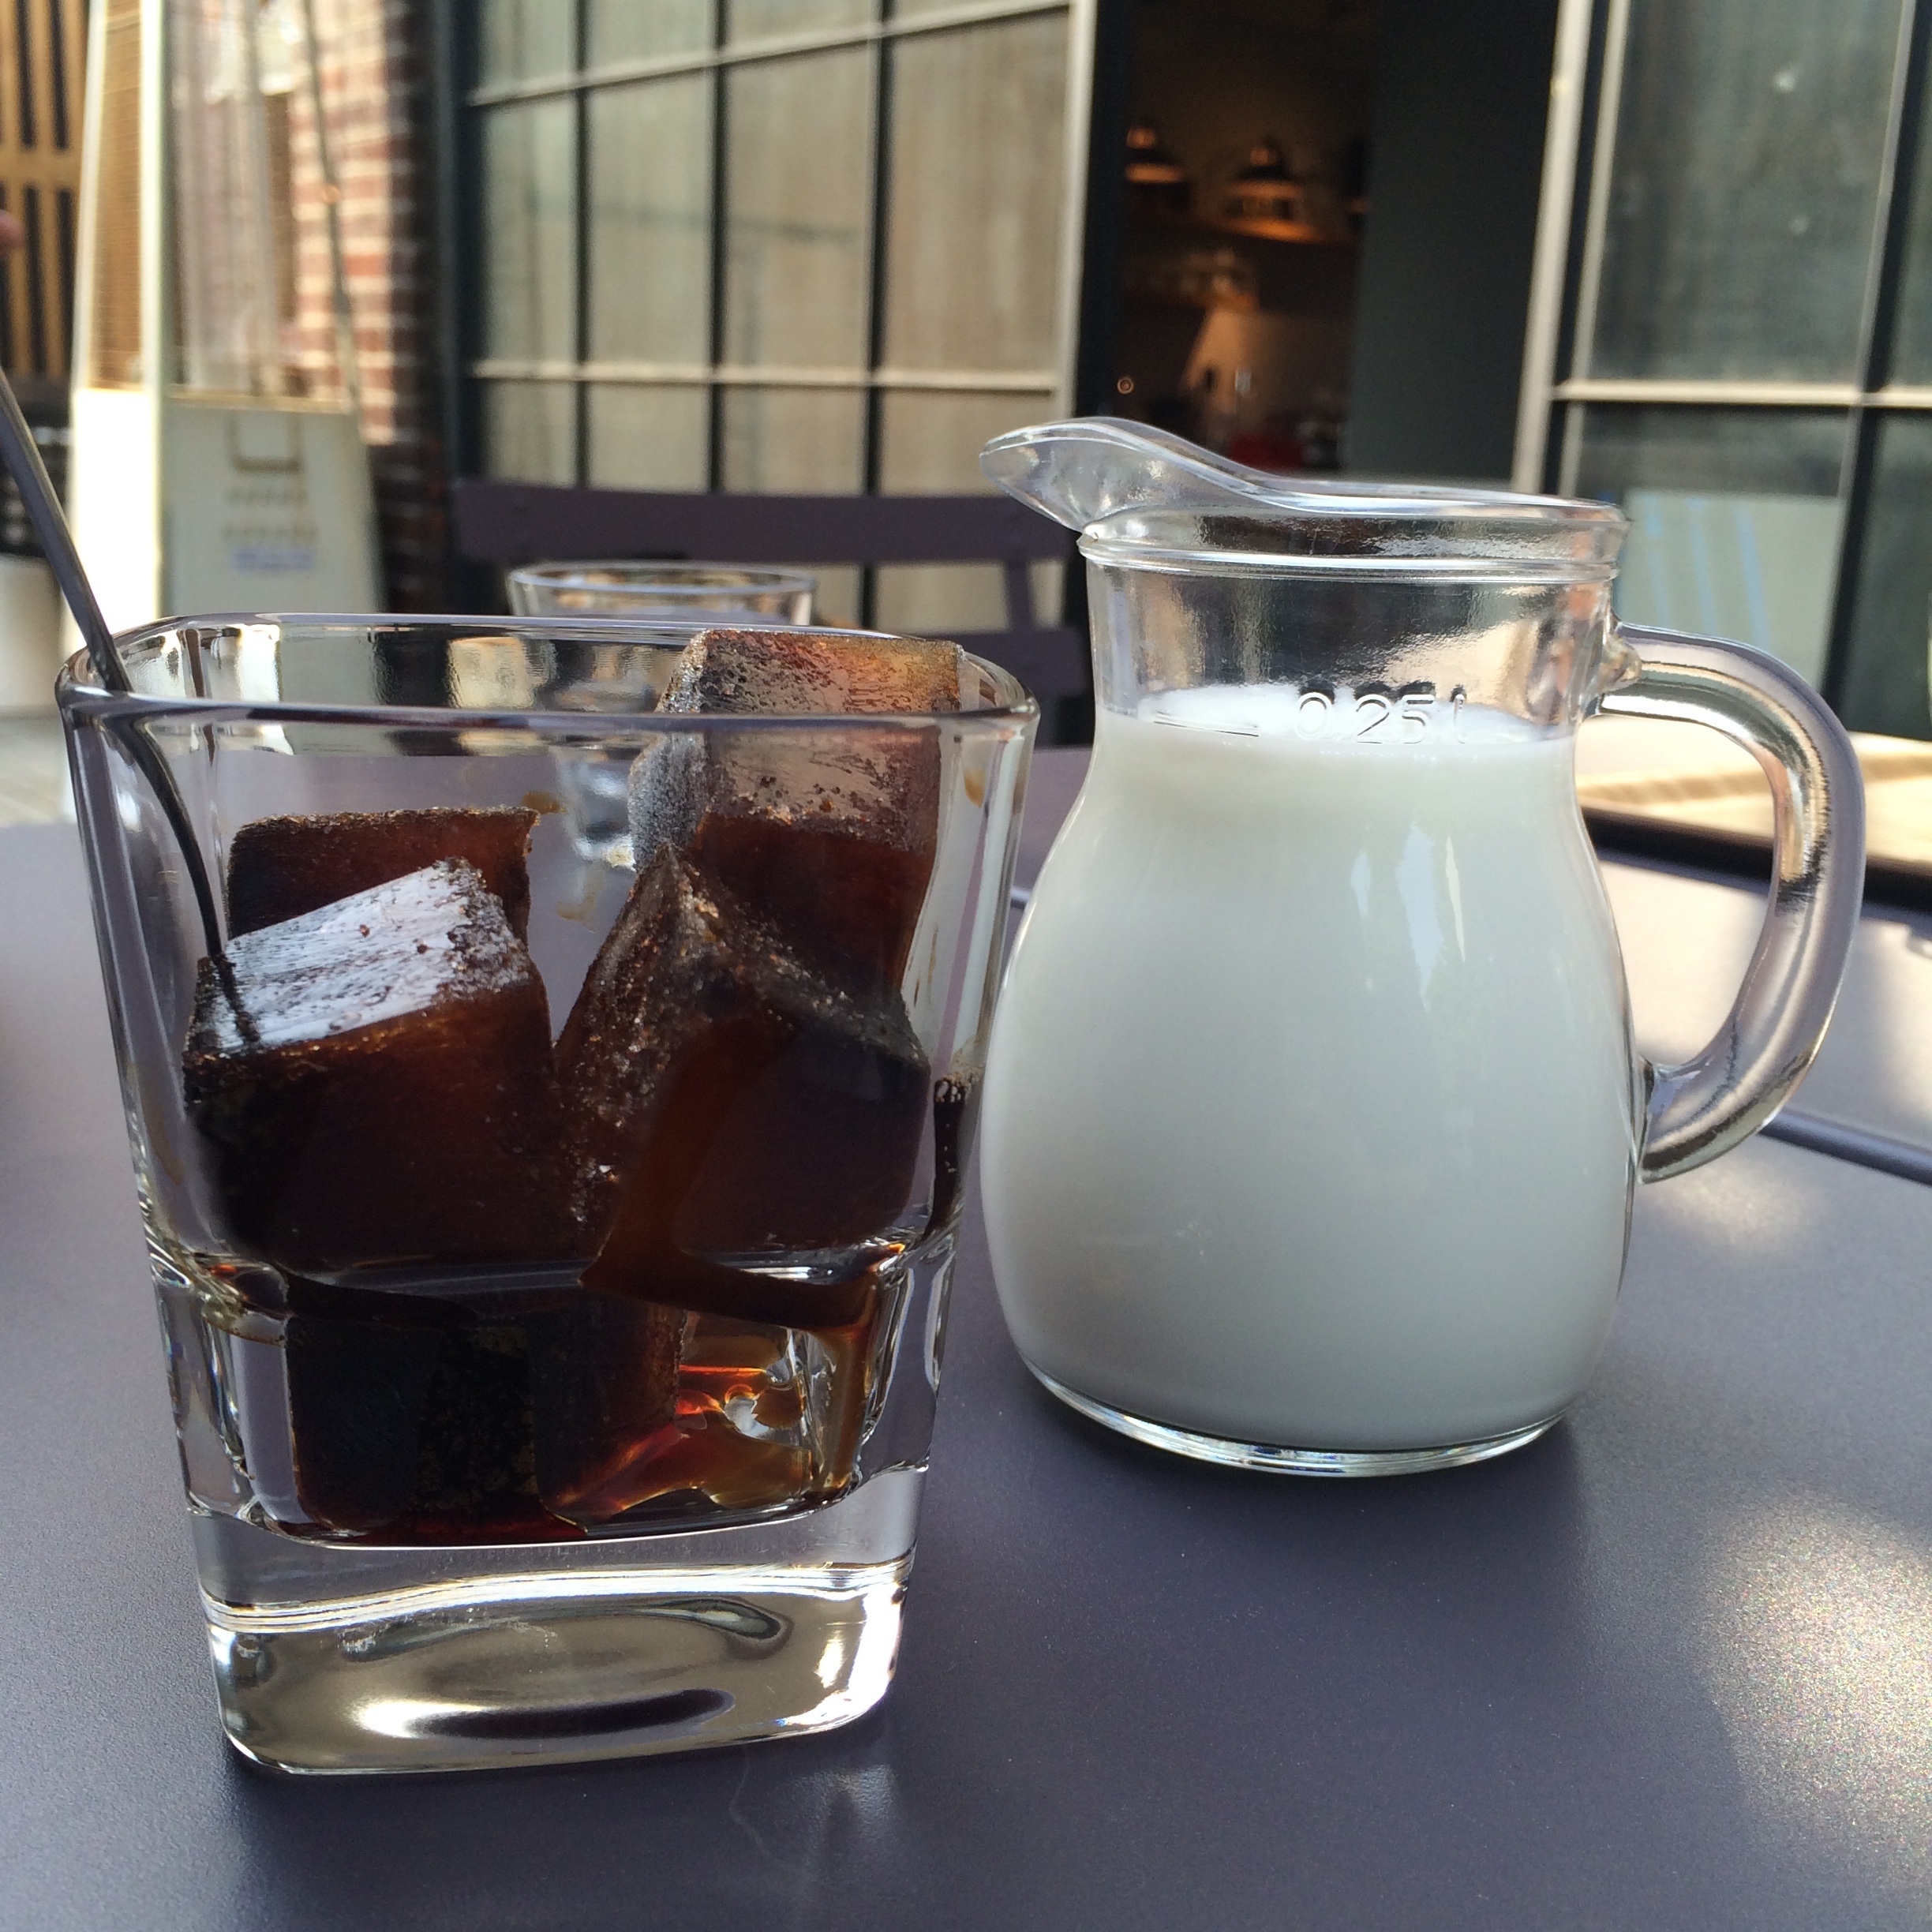
coffee, ice, meal, food, drink, milk, liqueur, afternoon, distilled beverage